Scanning electron microscope

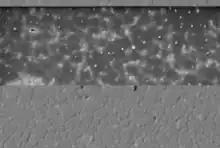
Comparison of SEM techniques: Top: backscattered electron analysis composition Bottom: secondary electron analysis topography

Backscattered electrons (BSE) consist of high-energy electrons originating in the electron beam, that are reflected or back-scattered out of the specimen interaction volume by elastic scattering interactions with specimen atoms. Since heavy elements (high atomic number) backscatter electrons more strongly than light elements (low atomic number), and thus appear brighter in the image, BSEs are used to detect contrast between areas with different chemical compositions. The Everhart–Thornley detector, which is normally positioned to one side of the specimen, is inefficient for the detection of backscattered electrons because few such electrons are emitted in the solid angle subtended by the detector, and because the positively biased detection grid has little ability to attract the higher energy BSE. Dedicated backscattered electron detectors are positioned above the sample in a "doughnut" type arrangement, concentric with the electron beam, maximizing the solid angle of collection. BSE detectors are usually either of scintillator or of semiconductor types. When all parts of the detector are used to collect electrons symmetrically about the beam, atomic number contrast is produced. However, strong topographic contrast is produced by collecting back-scattered electrons from one side above the specimen using an asymmetrical, directional BSE detector; the resulting contrast appears as illumination of the topography from that side. Semiconductor detectors can be made in radial segments that can be switched in or out to control the type of contrast produced and its directionality.